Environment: real
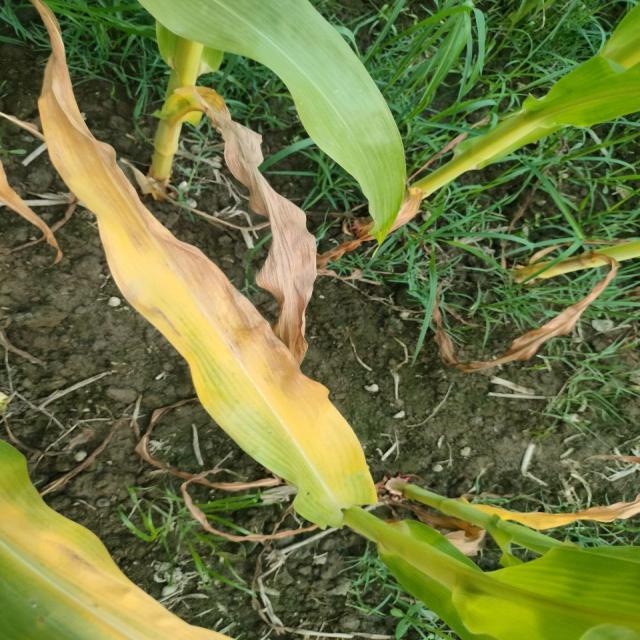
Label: potassium_deficiency